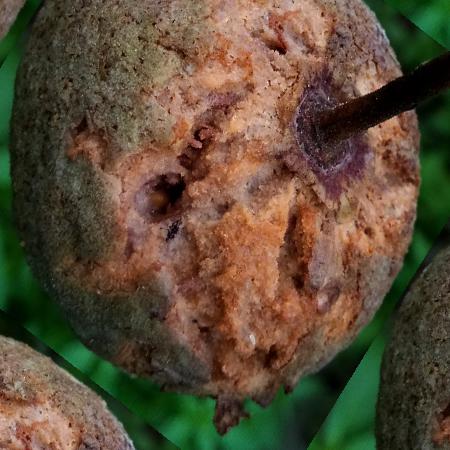
Label: Phytopthora